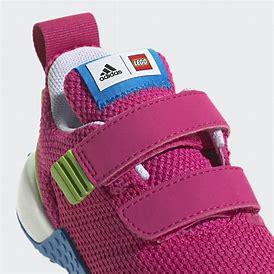
Brand: Adidas
Model: Lego Sport Pro